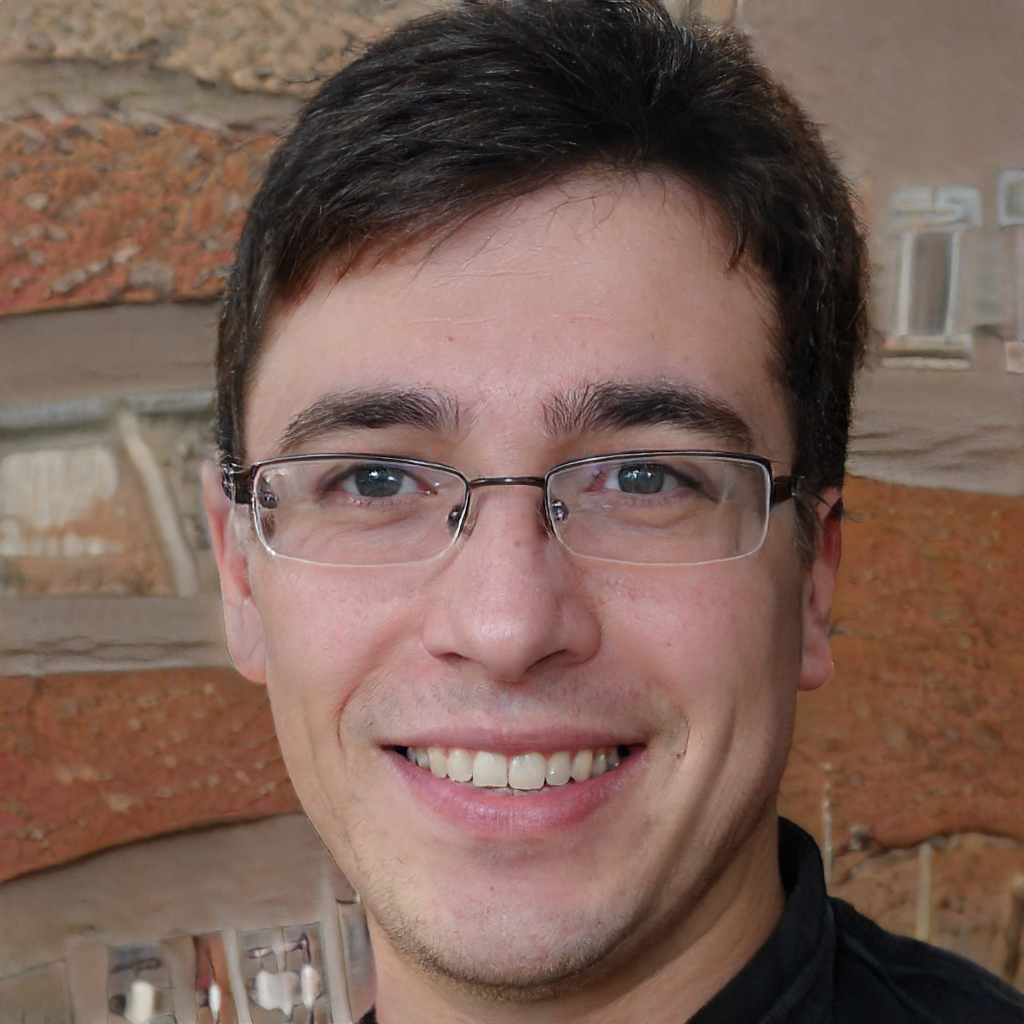
Label: Colored